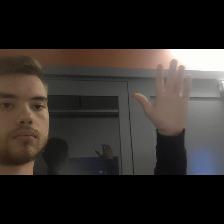
Label: Human